Hereford College

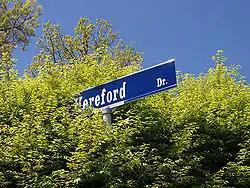
Known for its relatively remote location surrounded by conserved forestation on nearly all sides, in reality Hereford is as close or closer to Central Grounds than most upper-class housing. Buses also run regularly through the college.

The original five dorms are arranged in rows of two, two, and one, ascending a hillside. Left to right, from the bottom to the top, they are Weedon, Whyburn, Malone, Norris, and Johnson. Unfortunately, Hereford Residential College, which was originally composed of these five dorms, has now been reduced to Norris and Whyburn alone. The remaining dorms, Johnson, Malone and Weedon, currently operate as upperclass housing. The Senior Resident of Hereford lives in the basement floor of Whyburn. Vaughan House is where the principal of Hereford College lives. The basement of the building is known as the Hereford Hub and has space available for student activities. Runk Hall is the dining facility.